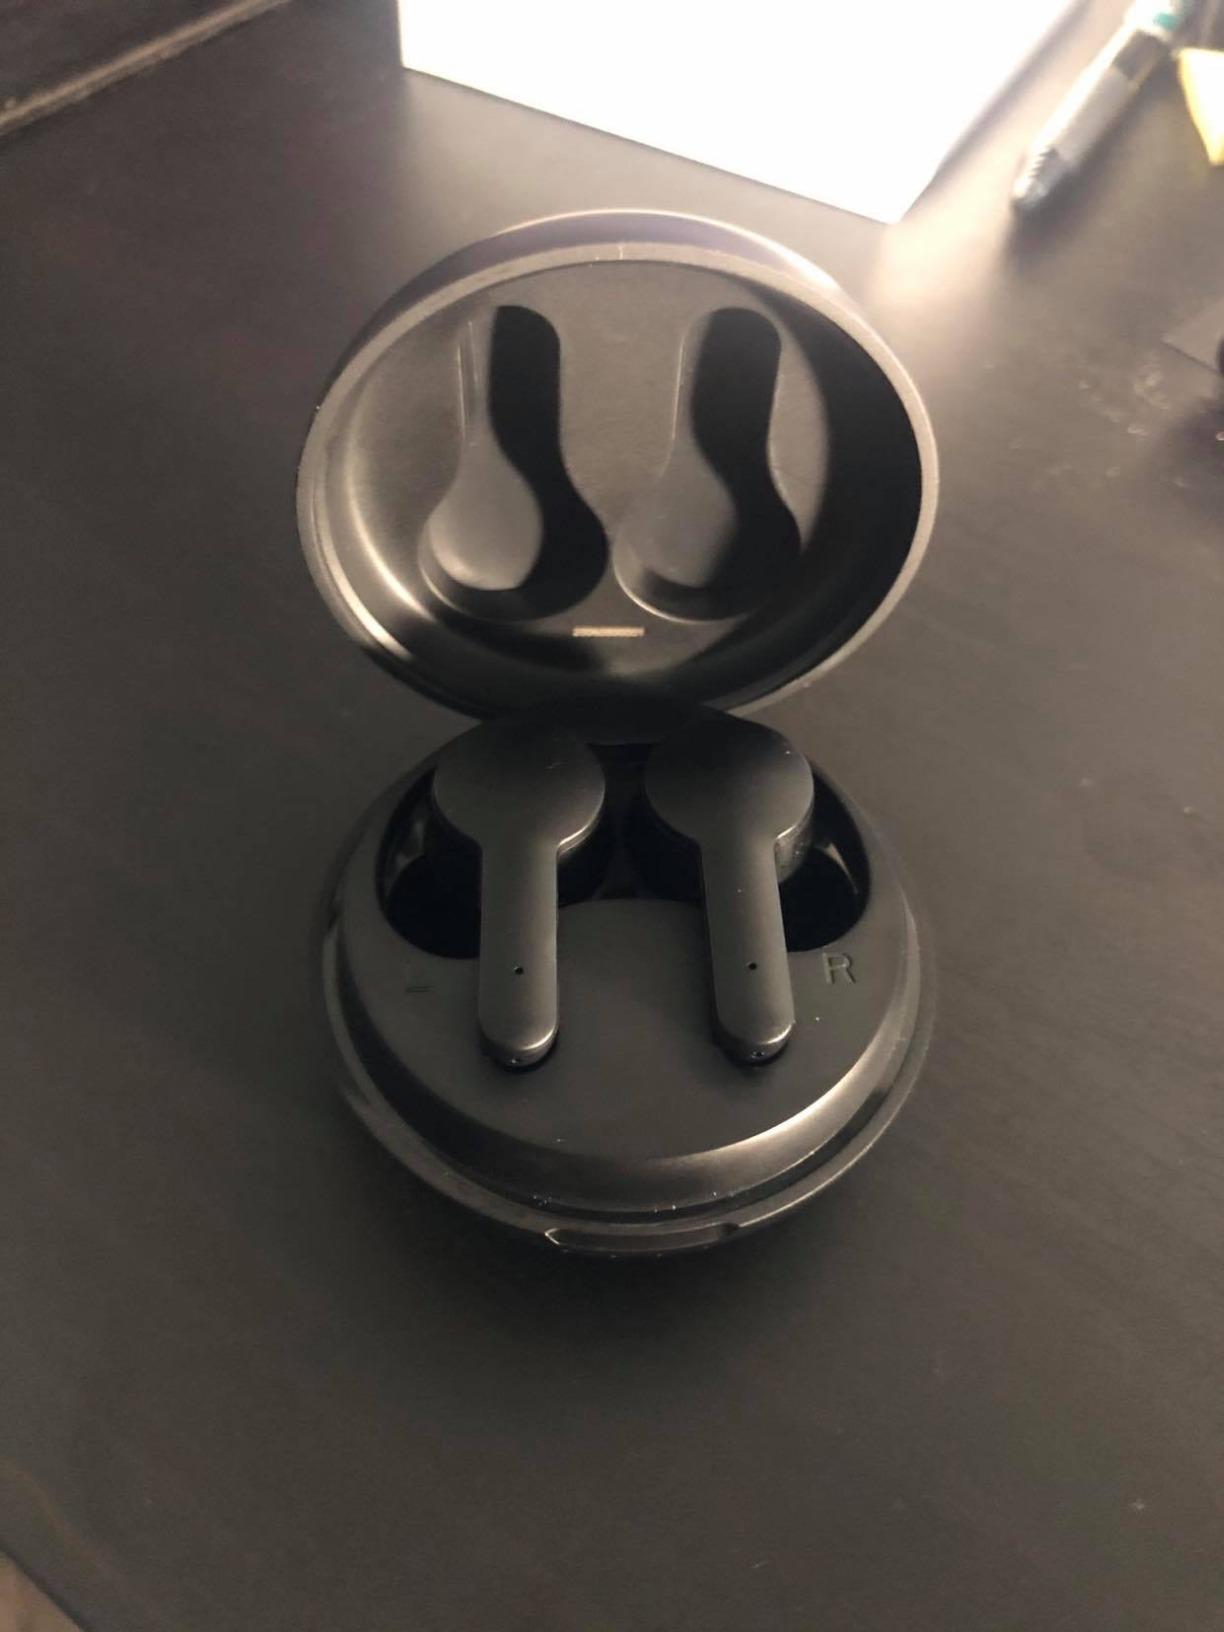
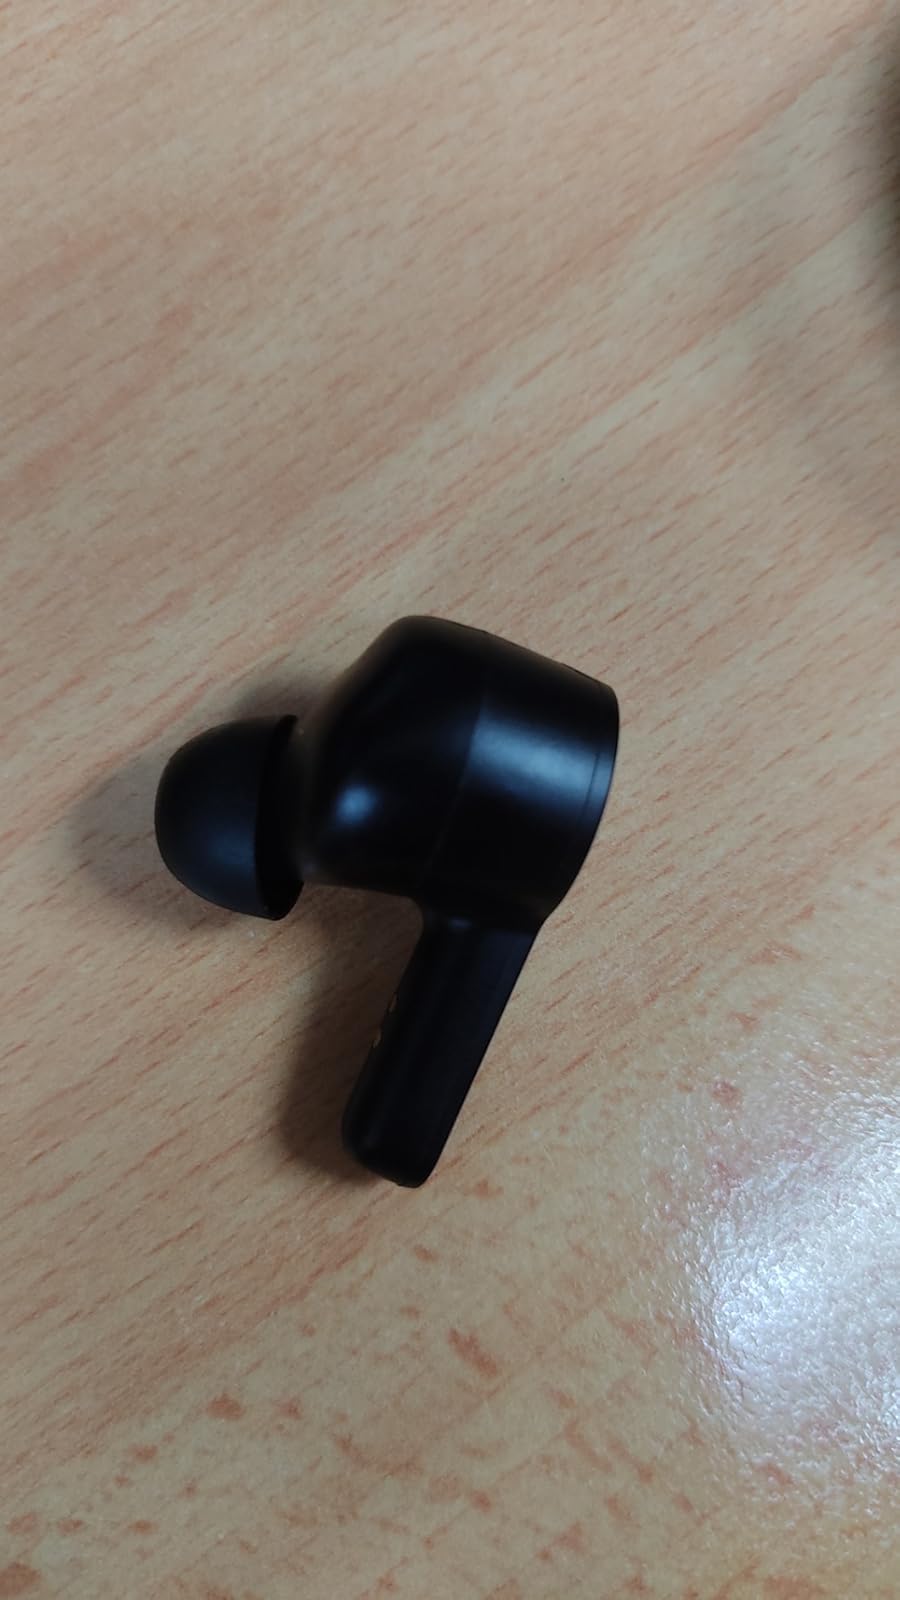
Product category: earbuds
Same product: yes